Ian Carmichael

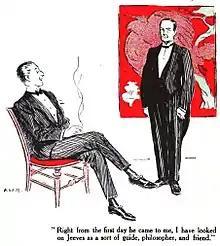
Carmichael played Bertie Wooster in "The World of Wooster" between 1965 and 1967

In 1955 Carmichael was contacted by the filmmaker twins the Boulting brothers. They wanted him to appear in two film versions of novels—"Private's Progress" by Alan Hackney and "Brothers in Law" by Henry Cecil—with an option for five films in all; the final contract was for a total of six films. The Boultings' first work with Carmichael was the 1956 film "Private's Progress", a satire on the British Army. The film opened in February 1956 and starred Carmichael, Richard Attenborough, Dennis Price and Terry-Thomas. The film historian Alan Boulton observed "Reviews were decidedly mixed and the critical response did not match the popular enthusiasm for the film"; it was either the second or third most popular film at the British box office that year. Carmichael received praise for his role, however, including from "The Manchester Guardian", which thought he "fulfils his promise as a comedian"; the reviewer for "The Times" thought Carmichael acted "with an unfailing tact and sympathy—he even manages to make a drunken scene seem rich in comedy". The film introduced American audiences to Carmichael, and his screen presence in the US was warmly received by reviewers. The reviewer Margaret Hinxman, writing in "Picturegoer", considered that after "Private's Progress" Carmichael had become "one of Britain's choicest screen exports".